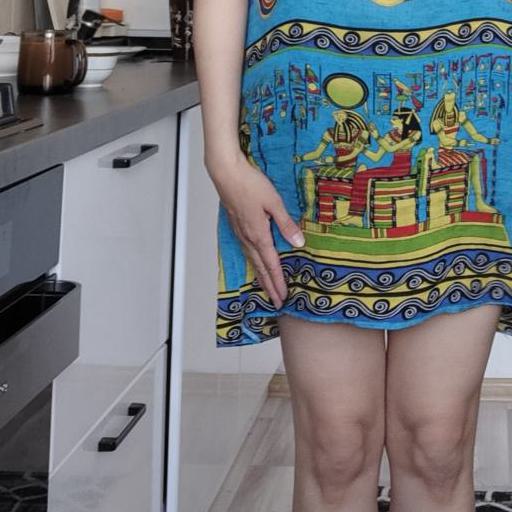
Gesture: no_gesture